Electoral history of John A. Macdonald

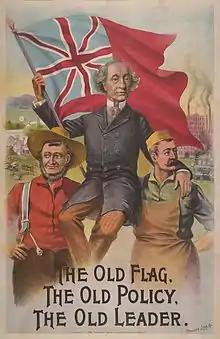
Election poster from Macdonald's last election.

The 1891 election was Macdonald's last. Macdonald, aged 76, again led the Conservatives to victory, his sixth, albeit with a reduced majority. His opponent in the 1891 election was Wilfrid Laurier, the new leader of the Liberals. Macdonald died three months after the election.